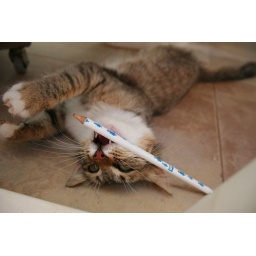
Cute cat that slept under my chair :)